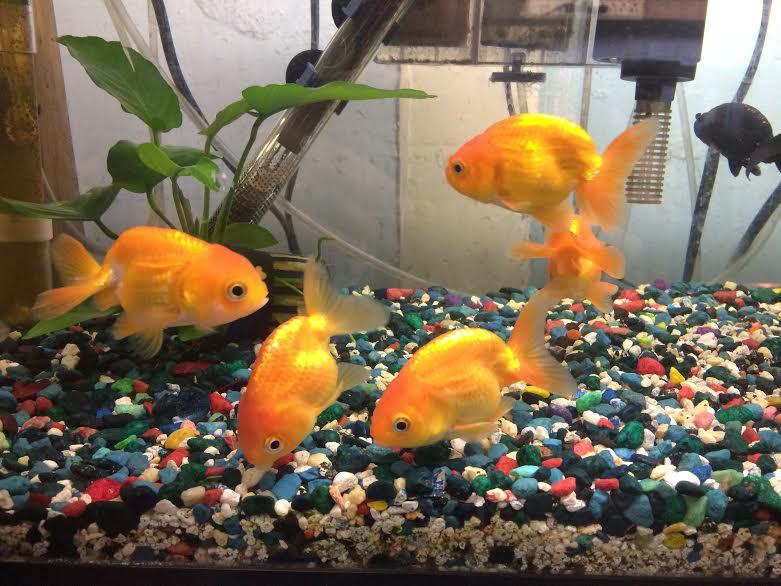
Kilimo cha samaki wadogo, wenye rangi ya dhahabu ya kuvutia, wanaotunzwa kwaajili ya urembo na mapambo, kwaajili ya majumbani na ofisini.